Kokkashugi

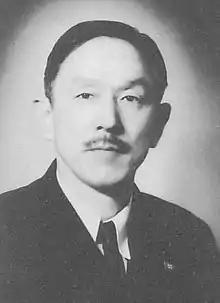
Seigō Nakano

Seigō Nakano sought to bring about a rebirth of Japan through a blend of the samurai ethic, Neo-Confucianism, and populist nationalism modelled on European fascism. He saw Saigō Takamori as epitomizing the 'true spirit' of the Meiji "ishin", and the task of modern Japan to recapture it.